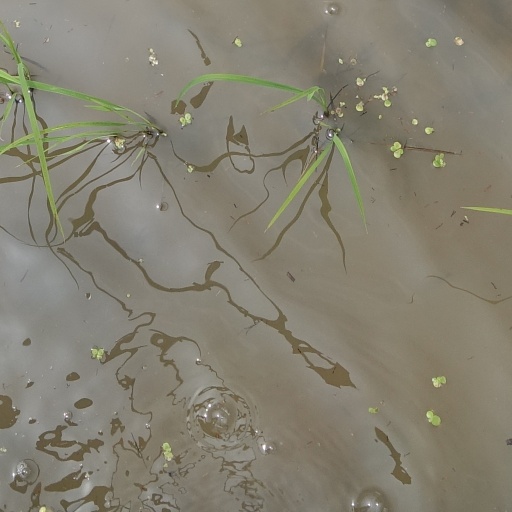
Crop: rice